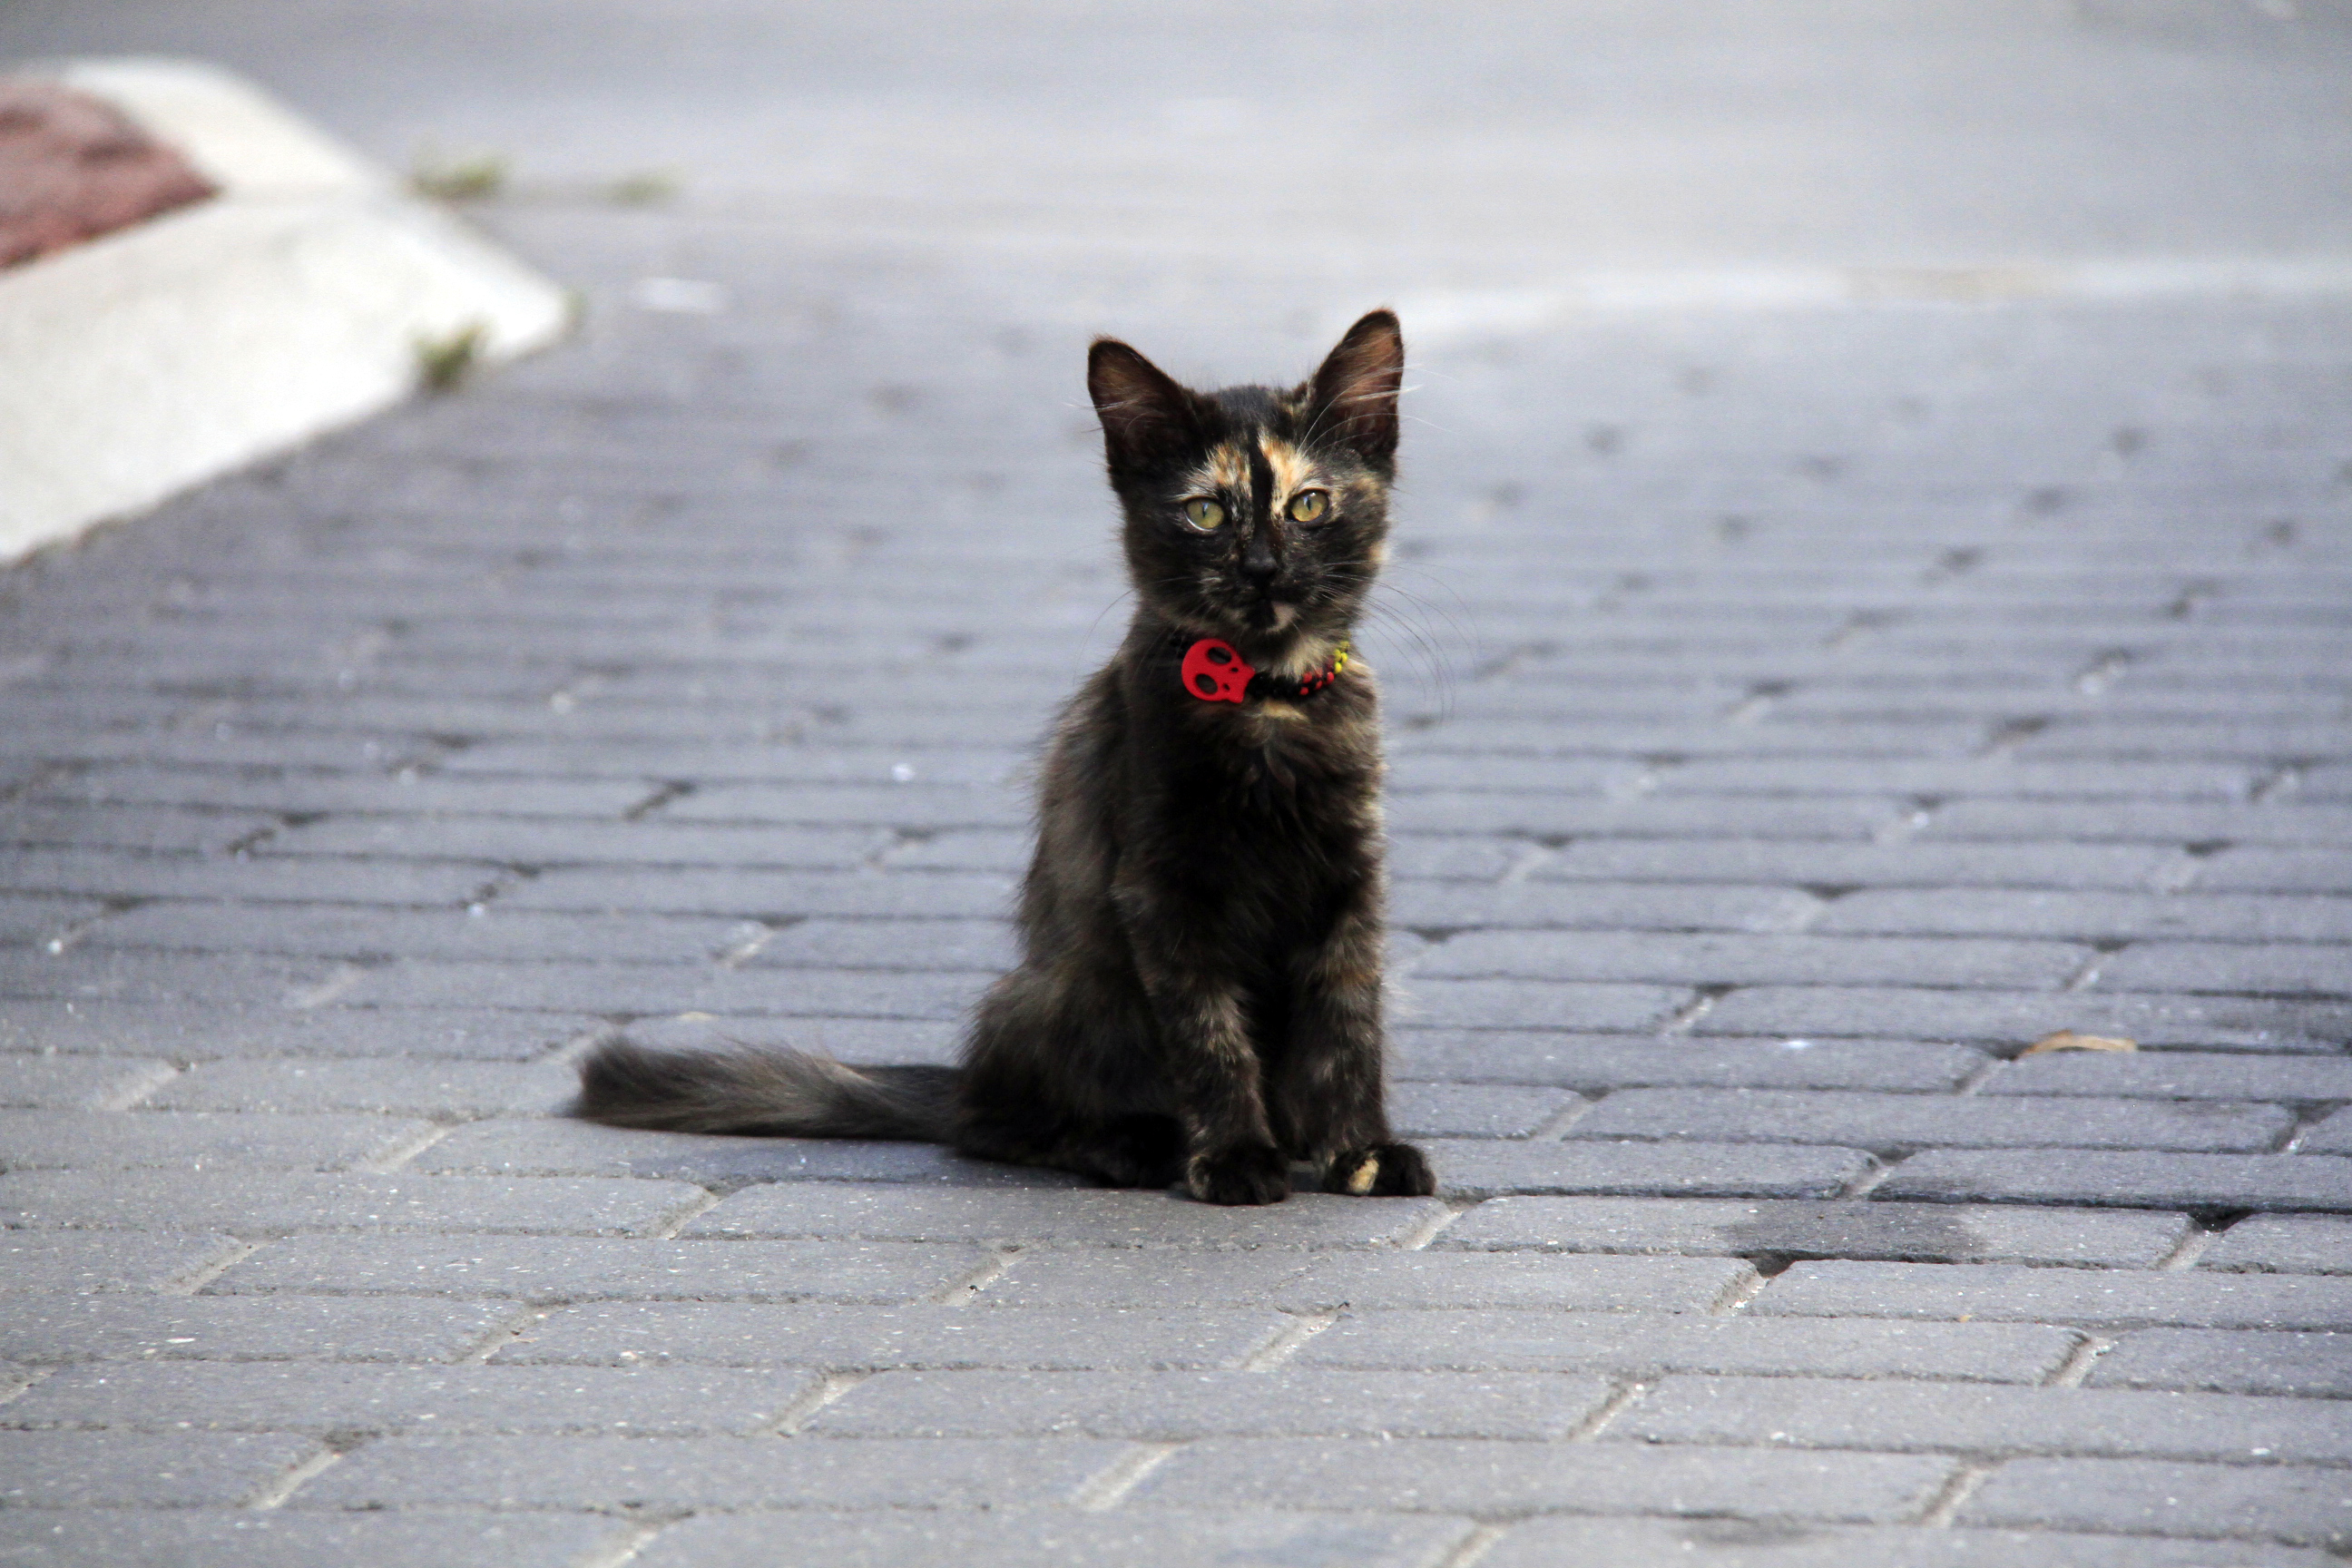
france, europe, kitten, cat, mammal, black cat, black, cats, whiskers, midi, vertebrate, chats, mditerrane, languedocroussillon, hrault, katzen, katten, chattes, felines, ste, pointecourte, caillesdetortue, small to medium sized cats, cat like mammal